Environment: real
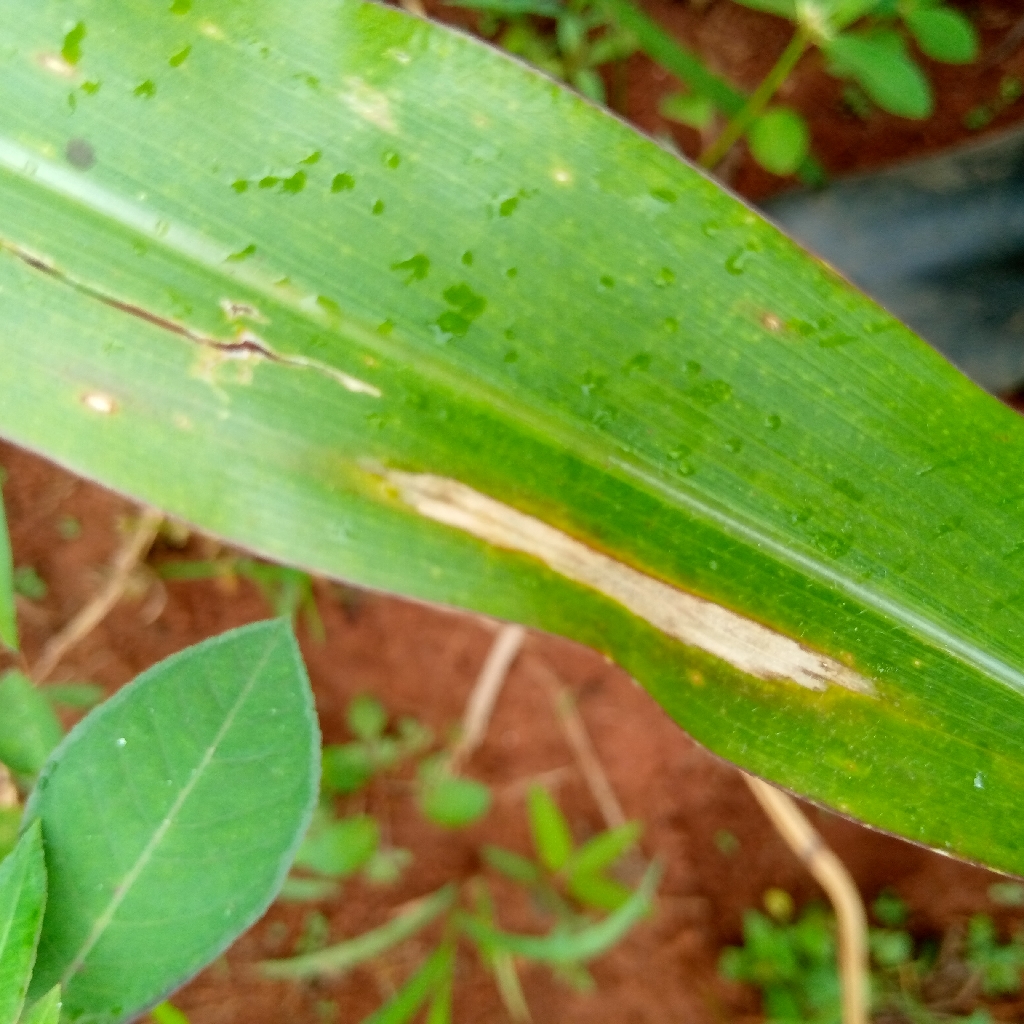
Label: northern_corn_leaf_blight